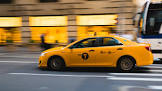
Vehicle type: Cars